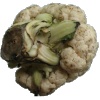
Label: cauliflower